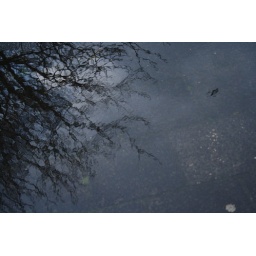
een boom gefotografeerd in de weerspiegeling van een plas op de stoep. Door de beweging van het water krijgt de boom iets surrealistisch.